Brazil–Portugal relations

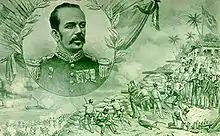
The "Revolta da Armada" in an illustration by Angelo Agostini.

The Portuguese Courts then demanded that Prince Pedro return to Portugal. As his father had advised him to do, the prince instead declared his intention to stay in Brazil in a speech known as the ""Fico"" ("I am staying"). Pedro proclaimed Brazilian independence on September 7, 1822 and subsequently became the first emperor of the country. There was some armed resistance from Portuguese garrisons in Brazil, but the struggle was brief. Portugal recognised Brazil's independence in 1825.